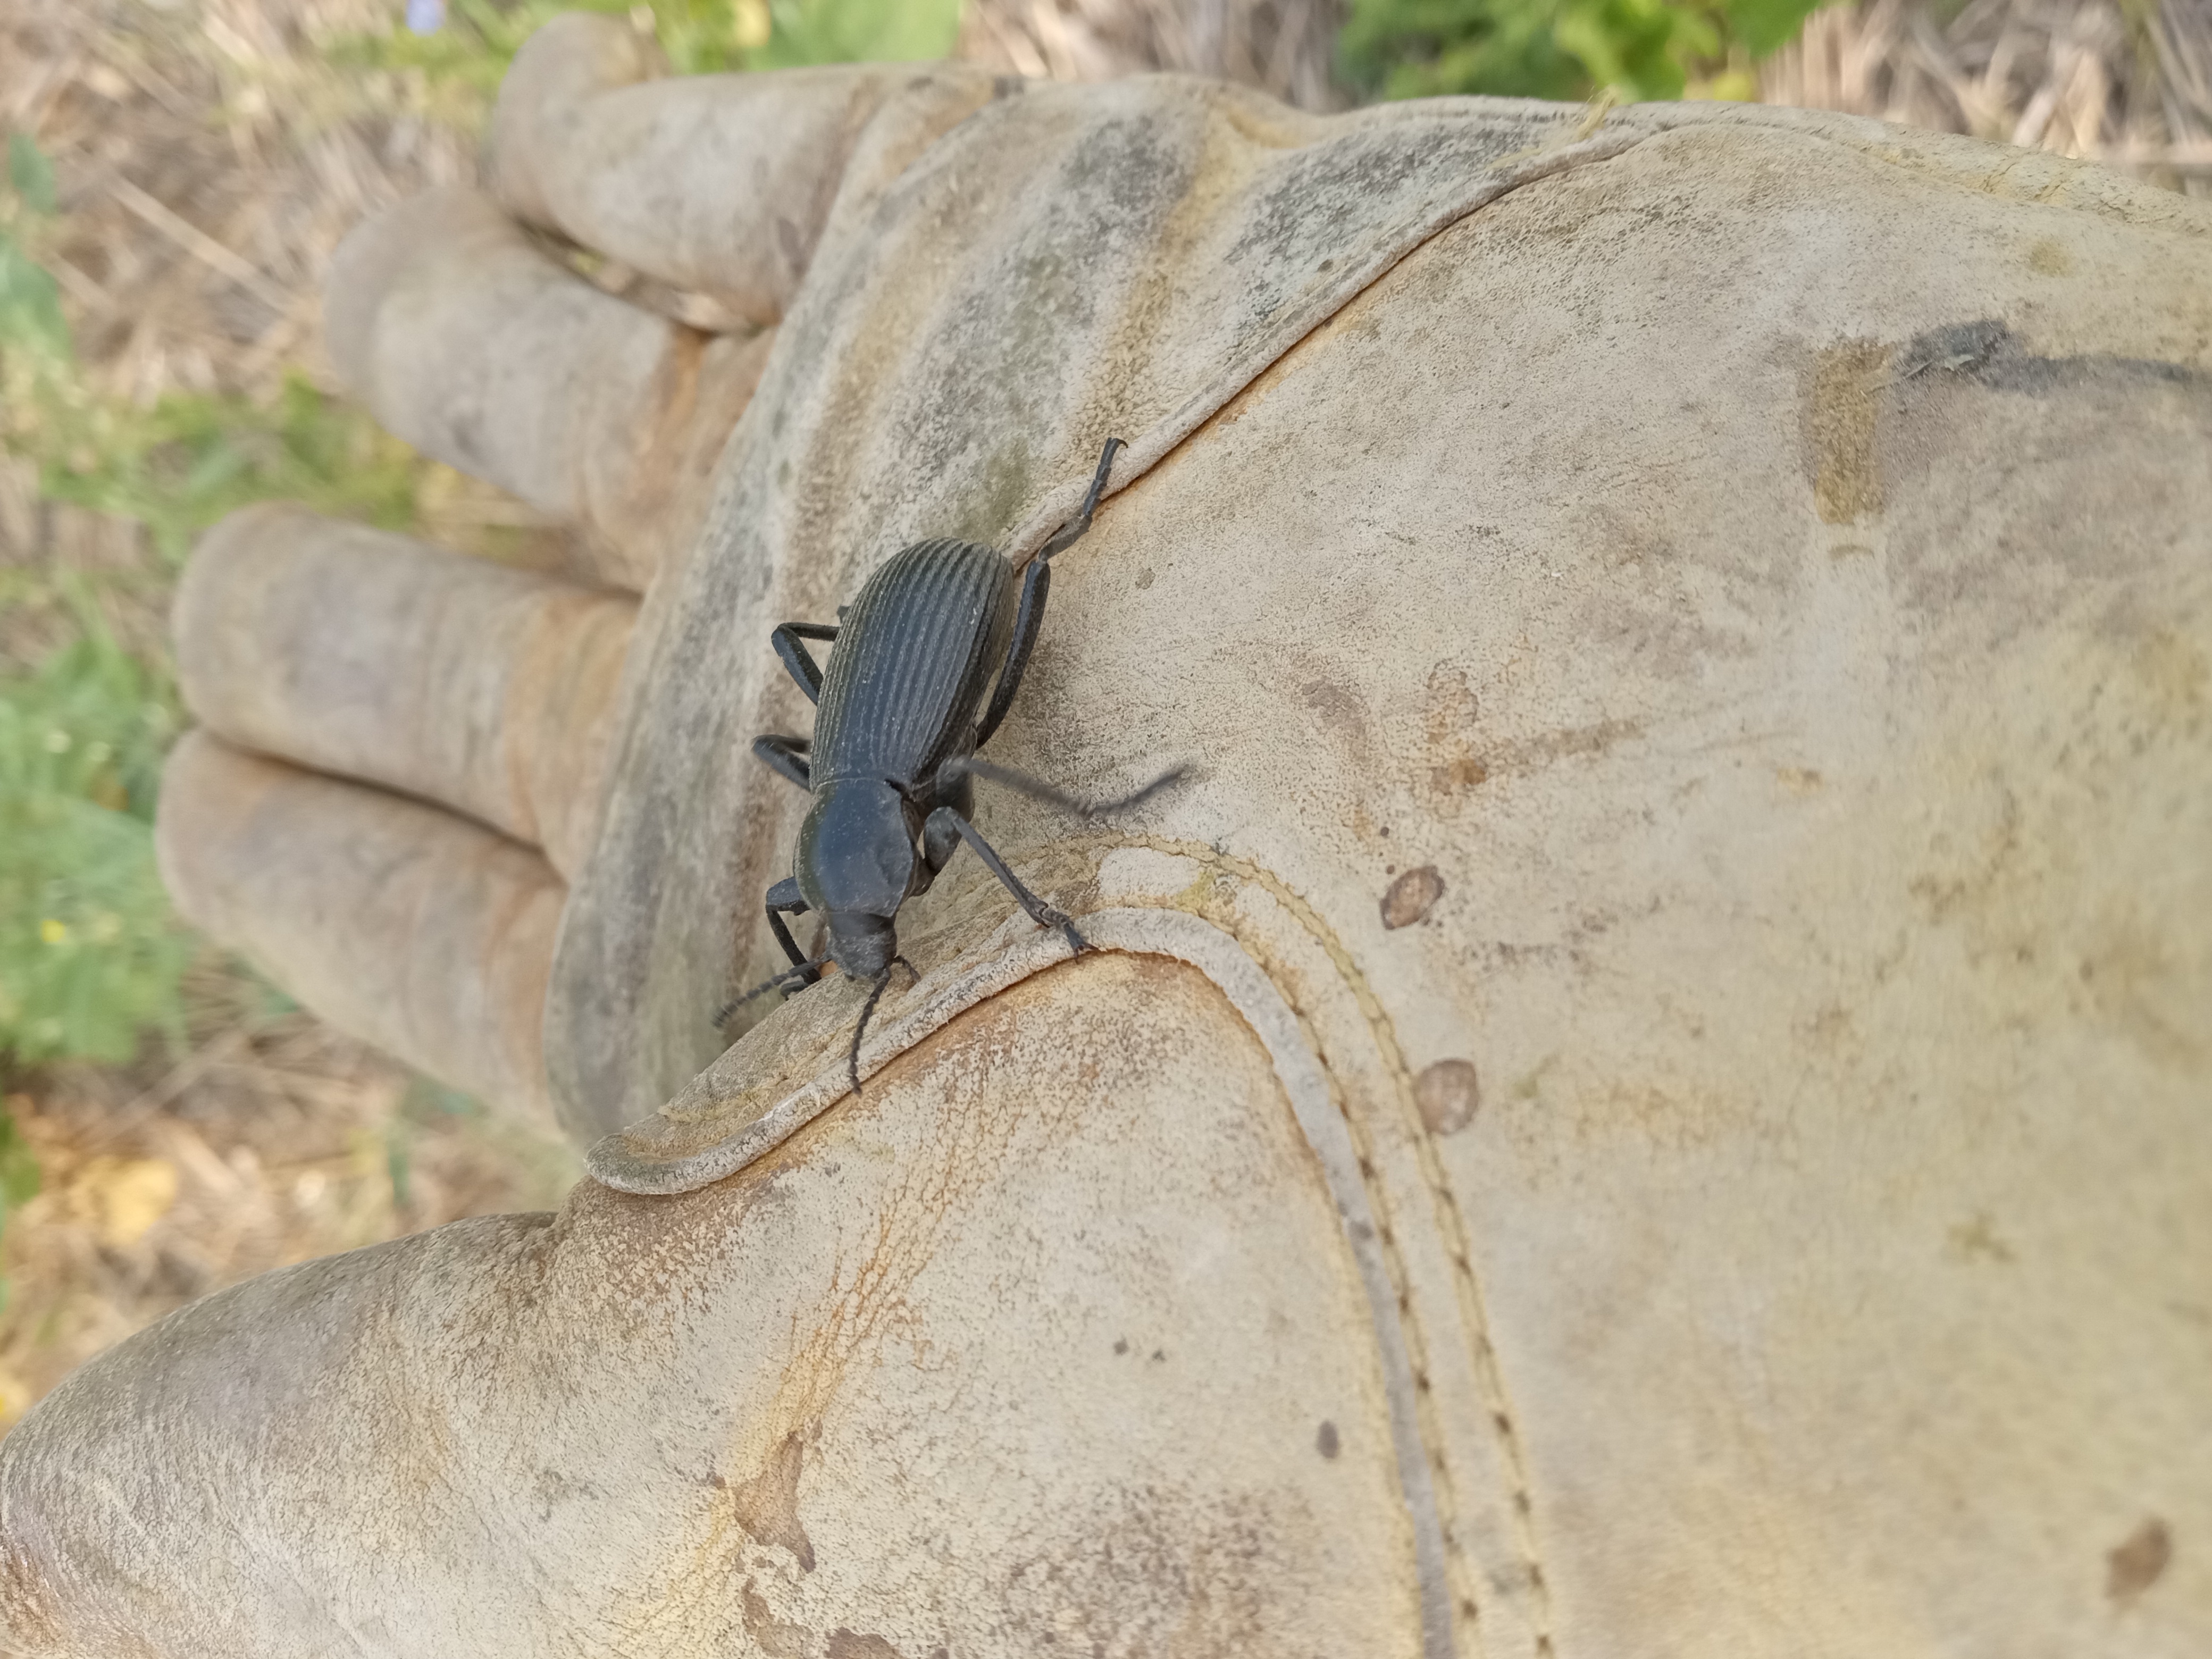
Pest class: non_pest_herbivores